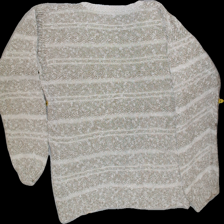
View: back
Type: Sweater
Category: Ladies
Brand: Not Applicable
Colors: Beige
Material: 60%acrylic 40%cotton
Cut: C-collar, Regular
Trend: No trend
Stains: Yes
Price range: <50
Recommended usage: Export